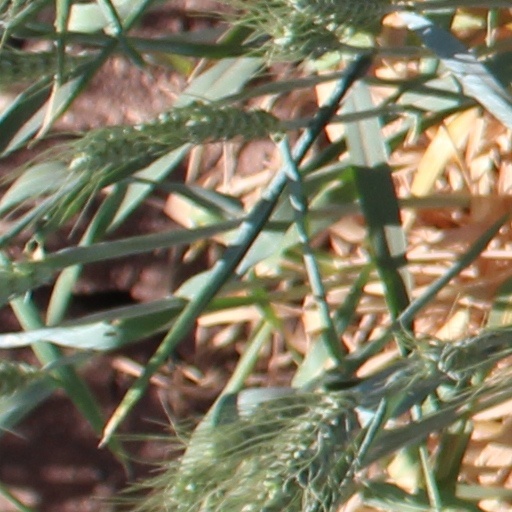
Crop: wheat